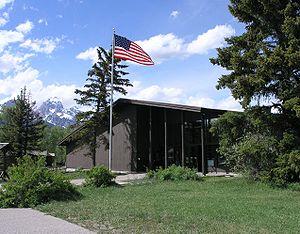
Moose est une localité non incorporée située dans la vallée de Jackson Hole le long de la Snake River dans le parc national de Grand Teton au sein du comté de Teton au nord-ouest du Wyoming aux États-Unis.